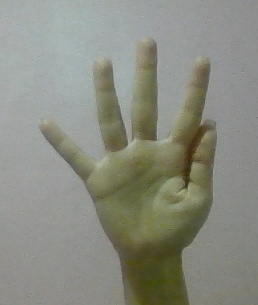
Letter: sheen